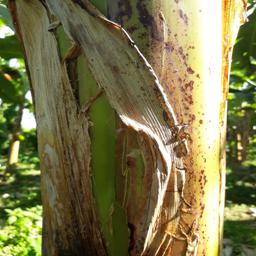
Label: PSEUDOSTEM WEEVIL